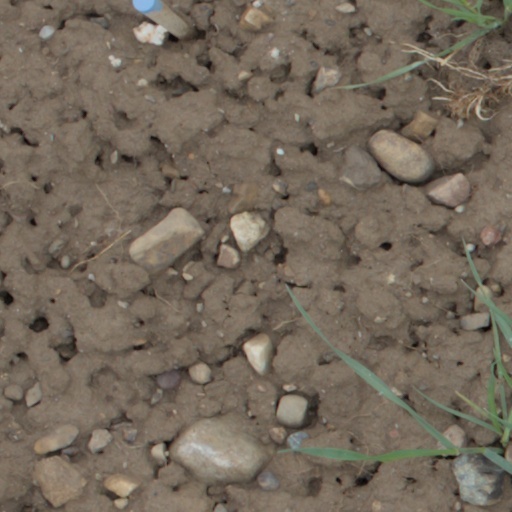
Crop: wheat